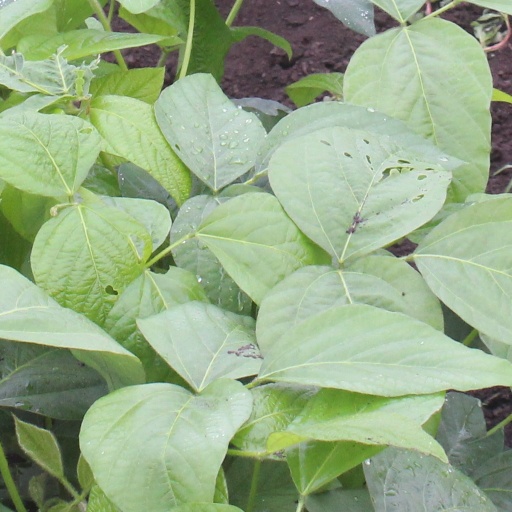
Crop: soybean